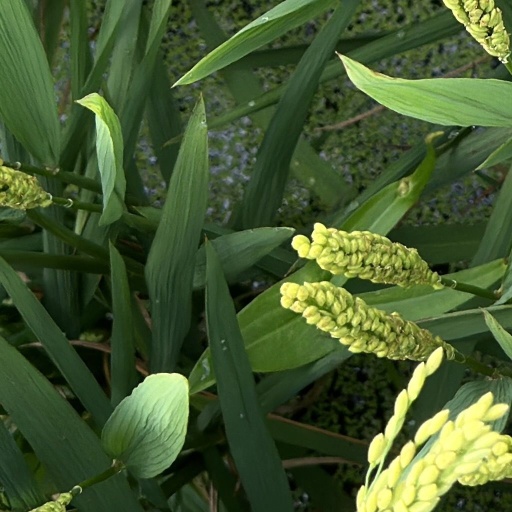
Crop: rice